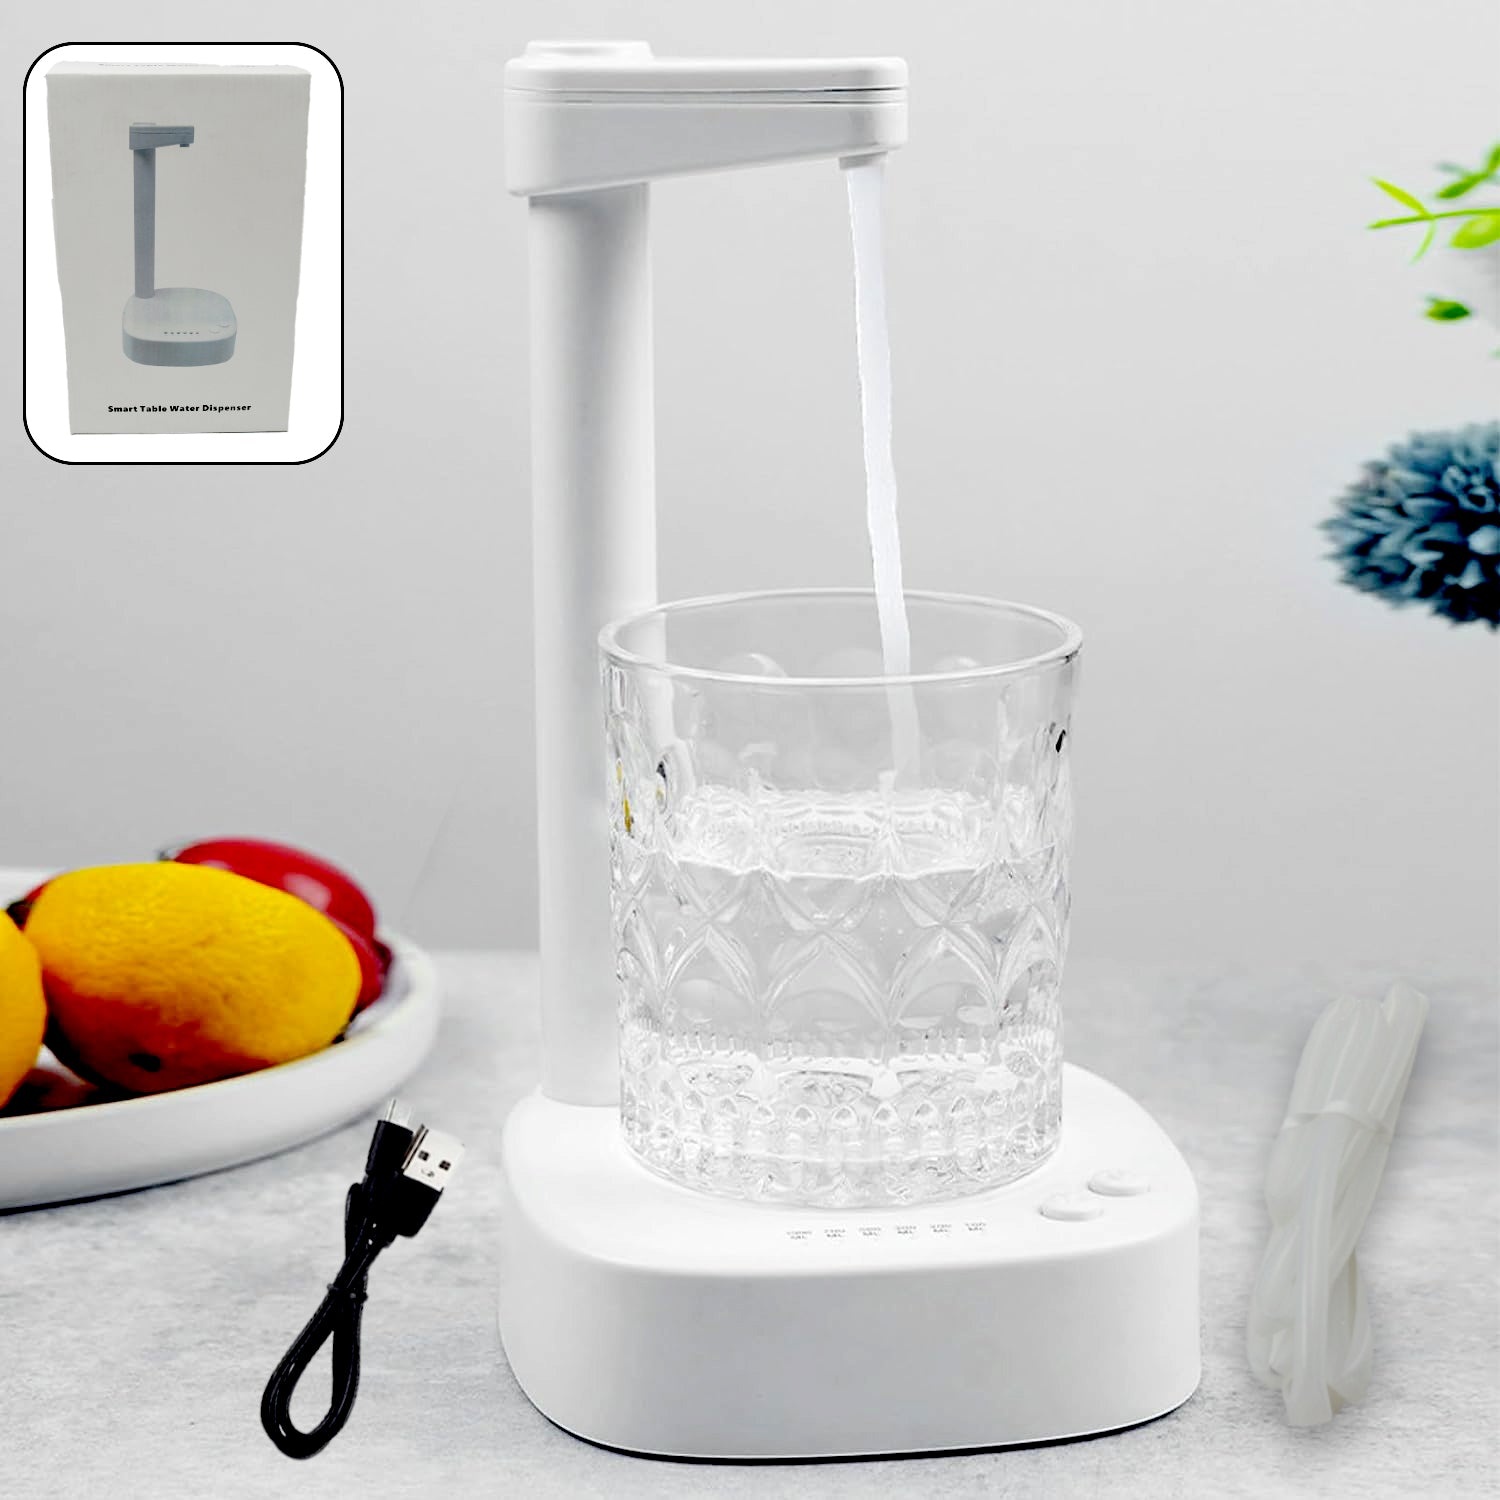
USB Charging, Desktop Water Bottle Dispenser, Intelligent Desktop Water Pump With Small Pipe, One Button Operation, Smart Table Bedside Water Dispenser, Desk Water Dispenser for Home, Office, Outdoor, Camping
8864 USB Charging, Desktop Water Bottle Dispenser, Intelligent Desktop Water Pump With Small Pipe, One Button Operation, Smart Table Bedside Water Dispenser, Desk Water Dispenser for Home, Office, Outdoor, Camping Description :- Quick and Efficient Water Supply: This tabletop electric water dispenser is equipped with a built-in electric pump that ensures fast and automatic water extraction. Space Saving and Practical: With its compact and desktop sized design, this water dispenser is perfect for small spaces. Whether you place it in your kitchen, office, or dorm room, it effortlessly fits into your lives without taking up too much space. Safety and Wellbeing: Crafted from abs plastic materials, this water dispenser provides a safe and healthy drinking experience. Versatile Functionality: Not only does this electric water dispenser pump water, but it also accommodates a variety of beverages. User Friendly Convenience: This water dispenser features one button operation for effortless usage. There's no need for complex installations or confusing instructions, just press a button and enjoy your cup of water or beverage of choice. Specification:- Item Type: Table Water Dispenser Battery Type: Built-in Lithium Battery Battery Model: Material: abs plastic Color: White Dimension :- Volu. Weight (Gm) :- 535 Product Weight (Gm) :- 400 Ship Weight (Gm) :- 535 Length (Cm) :- 25 Breadth (Cm) :- 15 Height (Cm) :- 7
Brand: LEASTMART
Category: Home & Garden > Kitchen & Dining > Kitchen Appliances > Water Coolers